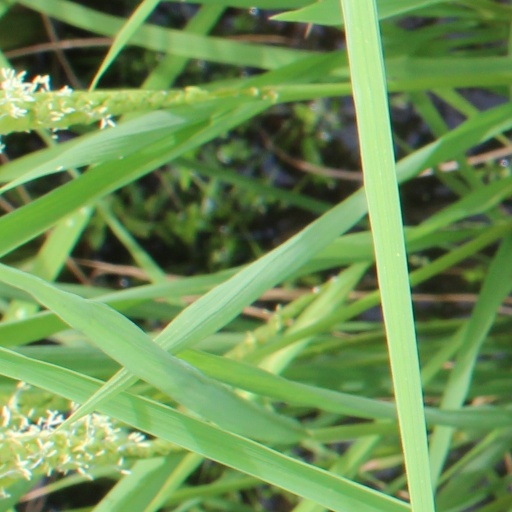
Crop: rice